Mobile home

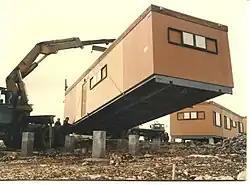
Posting of "caravan" in Mitzpe Hila, Israel, 1982

Mobile homes are often sited in land lease communities known as trailer parks (also 'trailer courts', 'mobile home parks', 'mobile home communities', 'manufactured home communities', 'factory-built home communities' etc.); these communities allow homeowners to rent space on which to place a home. In addition to providing space, the site often provides basic utilities such as water, sewer, electricity, or natural gas and other amenities such as mowing, garbage removal, community rooms, pools, and playgrounds.